Leicester City F.C.

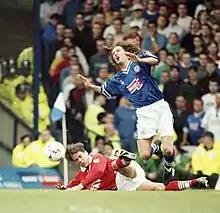
Robbie Savage in action against Barnsley during the 1997–98 season.

In 1971, Leicester were promoted back to the First Division, and won the Charity Shield for the first time. Due to double winners Arsenal's commitments in European competition, Second Division winners Leicester were invited to play FA Cup runners-up Liverpool, beating them 1–0 thanks to a goal by Steve Whitworth. Jimmy Bloomfield was appointed for the new season, and his team remained in the First Division for his tenure. Leicester reached the FA Cup semi-final in 1973–74.